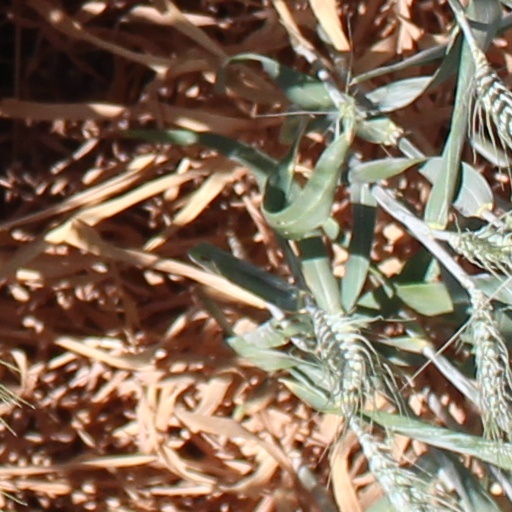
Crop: wheat